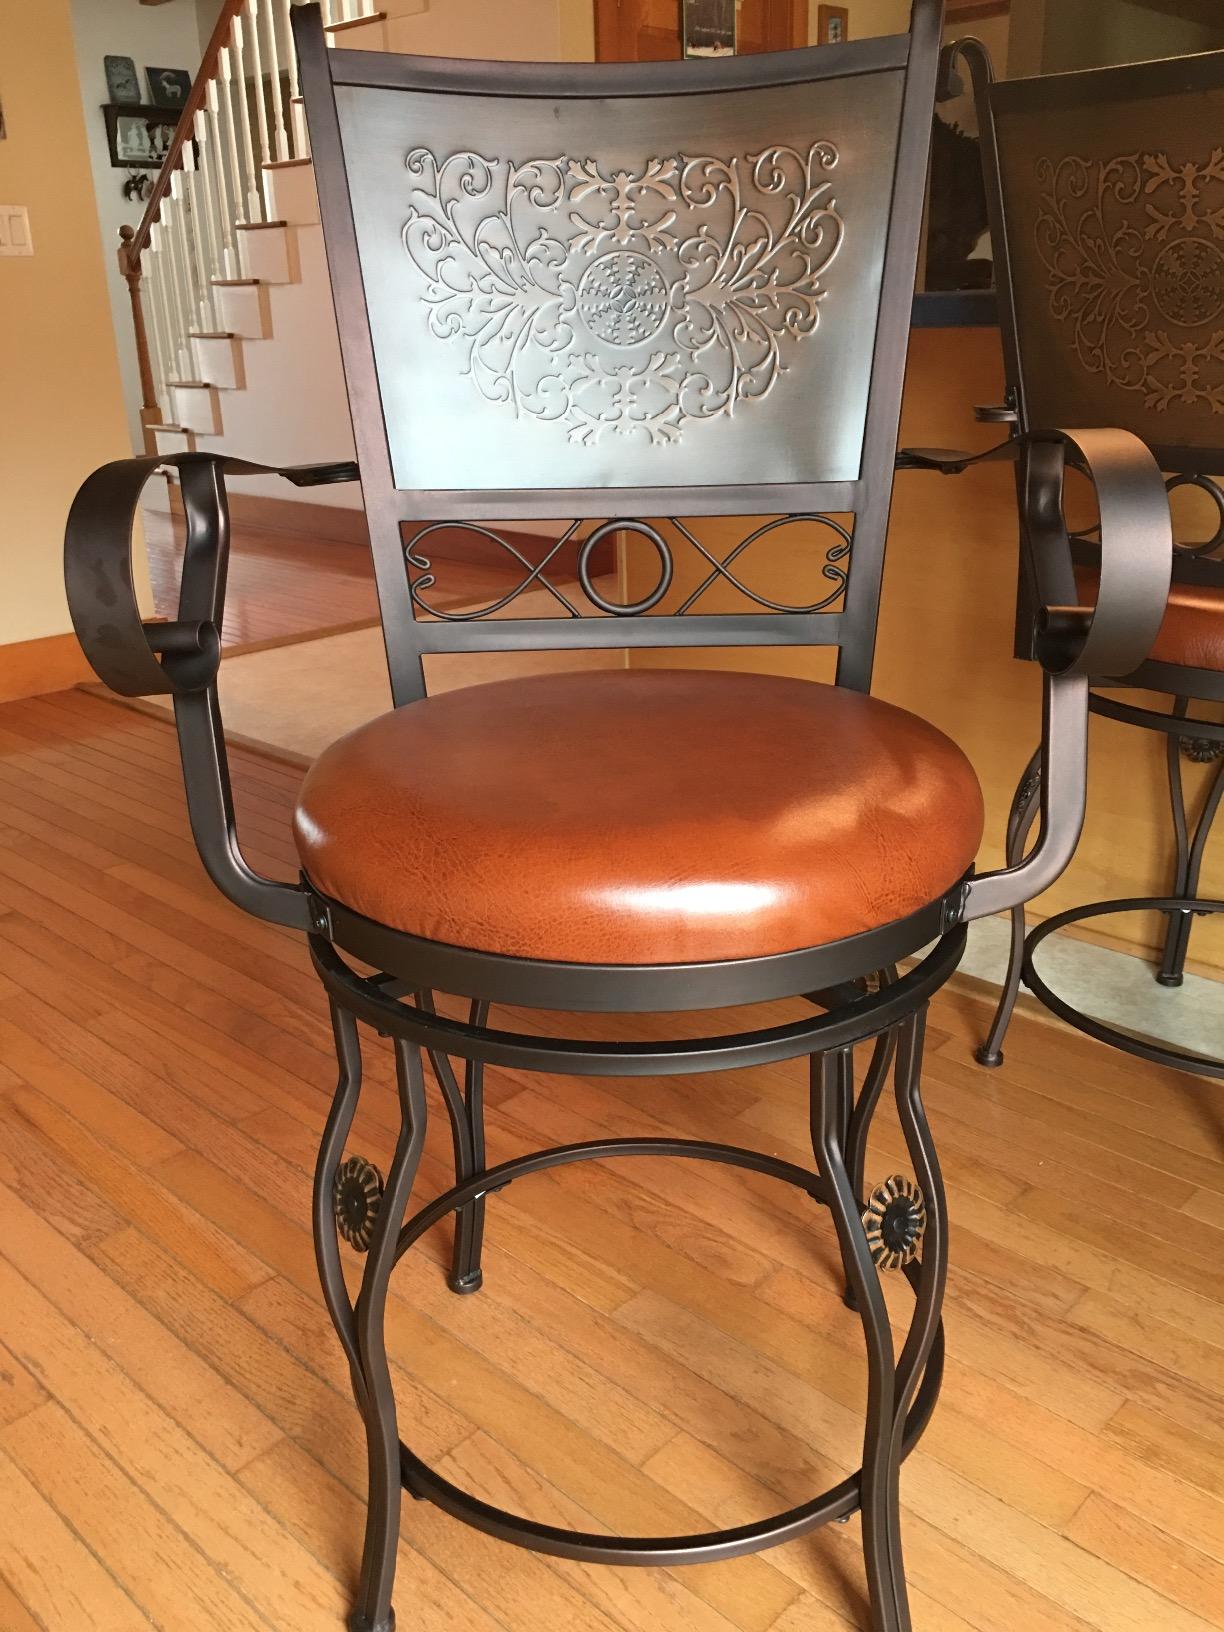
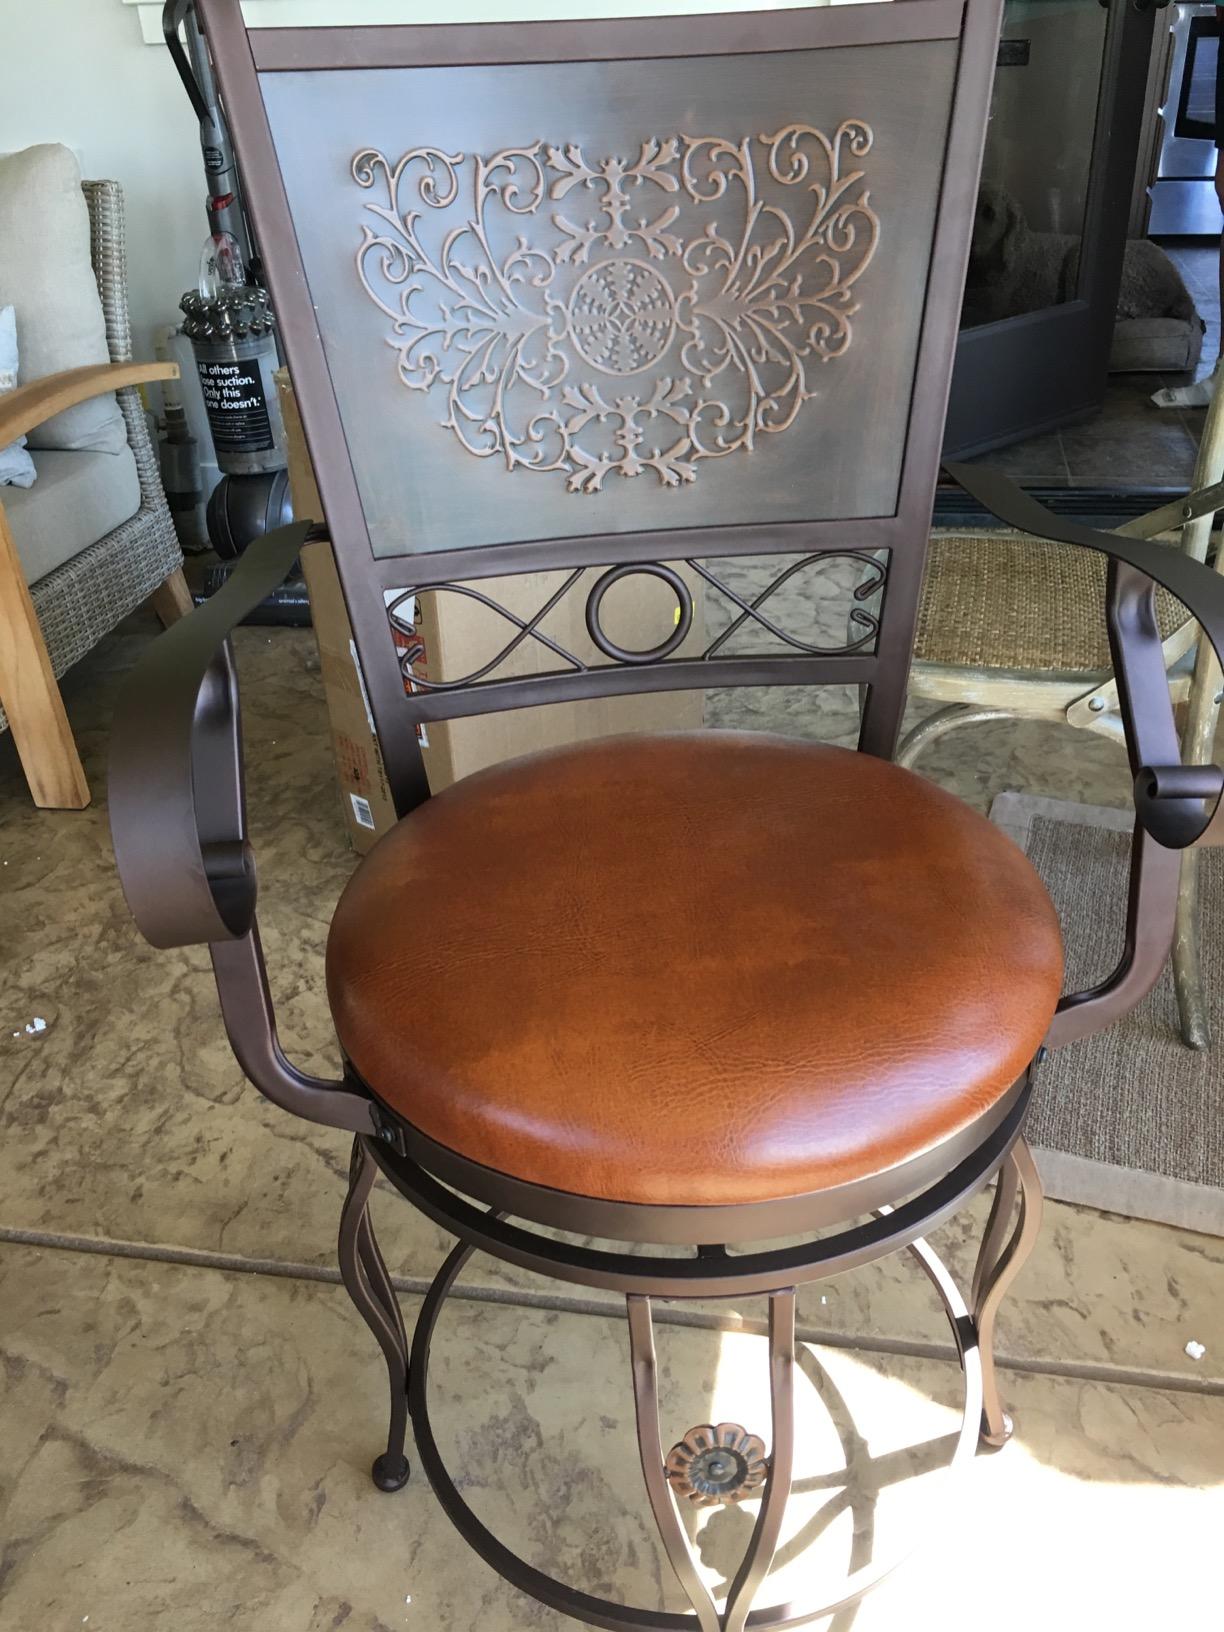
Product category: stool
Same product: yes